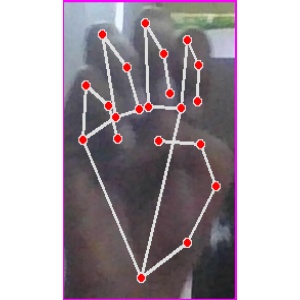
अक्षर: म